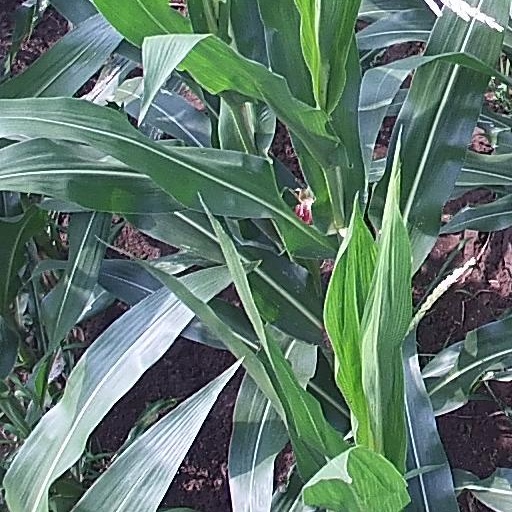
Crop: maize; corn